South Shore Line Airport Realignment

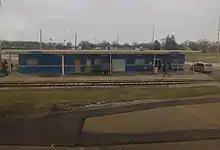
Photograph of the Amtrak station in South Bend, Indiana

In 2018, Mayor Buttigieg ordered a study of five possible locations for a new station serving South Bend. The five locations being explored are the aforementioned west airport relocation, downtown station, and Honeywell Corporation sites, the site in the southwest quadrant of the U.S. 20 and U.S. 31 interchange that the South Bend Chocolate Factory tourist destination was planned for, and the existing South Bend Amtrak station. The study also explored the impact of retaining the existing station instead of constructing a new one. The report was published in April 2018. By August 2018, after the report's publication, both Buttigieg and NICTD president Mike Noland publicly declared their belief that the Honeywell Corporation site, chocolate factory site, and Amtrak site were eliminated from further consideration.